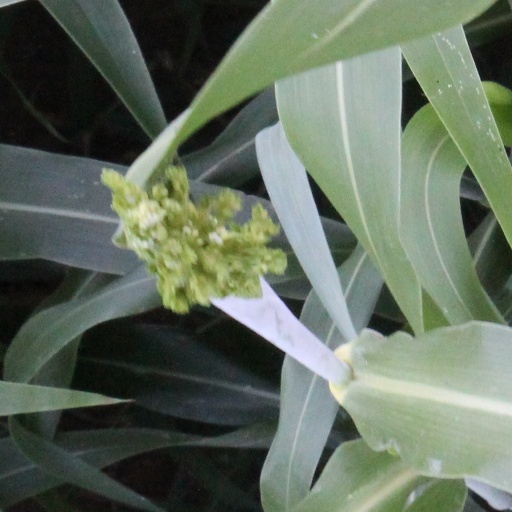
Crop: sorghum